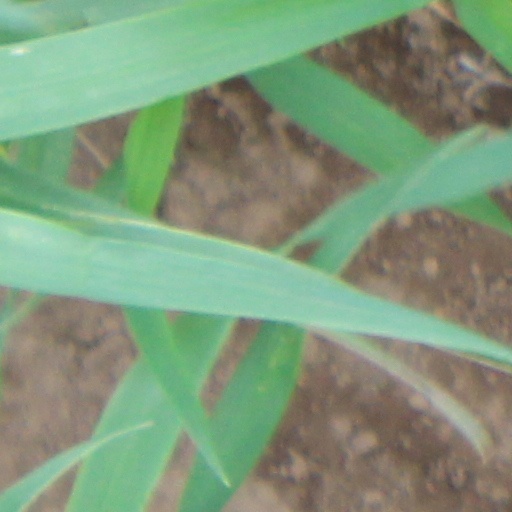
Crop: wheat